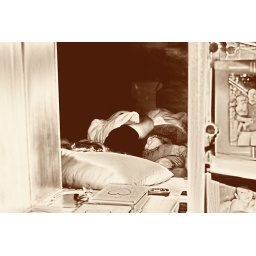
someone is sleeping in my bed and it's not Goldilocks